Spanish Maquis

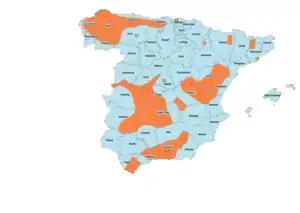
Principal areas of Maquis activity within Spain (orange), 1939–1965.

The Maquis (also spelled maqui) were Spanish guerrillas who waged irregular warfare against the Francoist dictatorship within Spain following the Republican defeat in the Spanish Civil War until the early 1960s, carrying out sabotage, robberies (to help fund guerrilla activity) and assassinations of alleged Francoists as well as contributing to the fight against Nazi Germany and the Vichy regime in France during World War II. They also took part in occupations of the Spanish embassy in France.